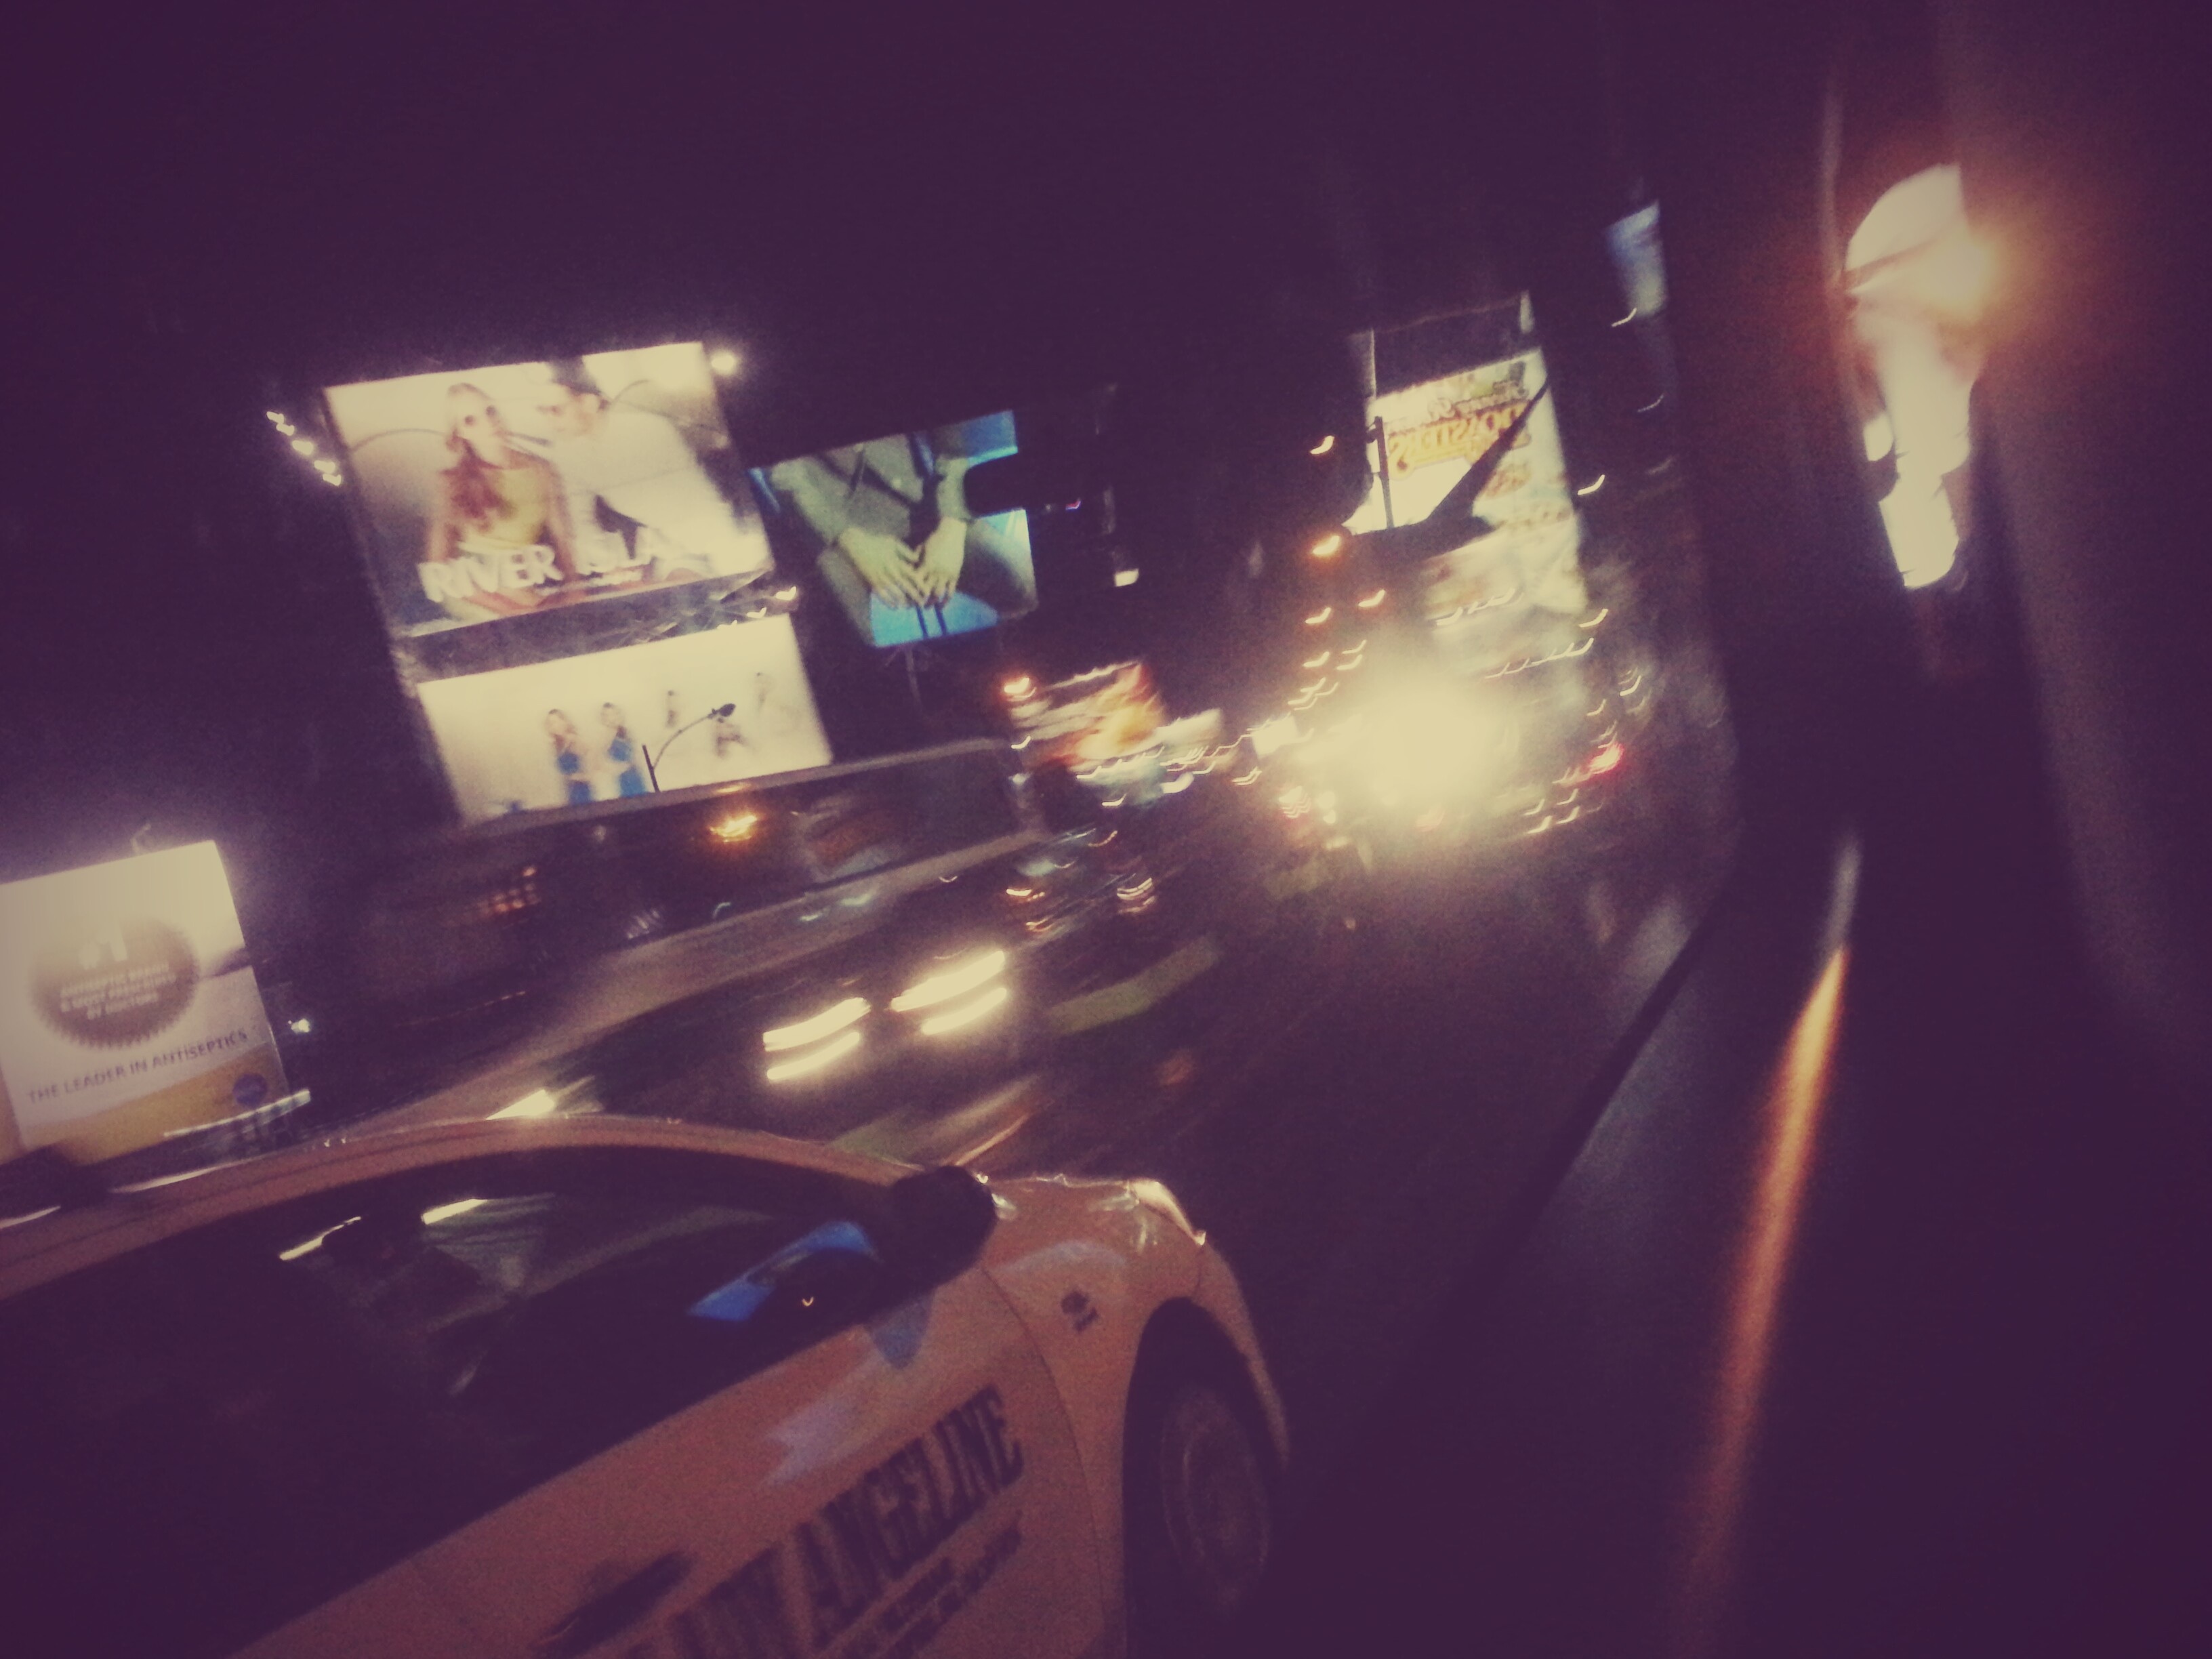
light, night, photography, color, darkness, screenshot